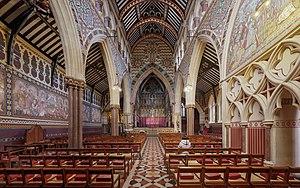
L'Église d'Angleterre est l’Église anglicane officiellement établie en Angleterre. Sa prise de position comme Église indépendante de la papauté au XVIᵉ siècle par l'acte de suprématie de 1534 est à l'origine de l'anglicanisme, branche du christianisme occupant à certains points de vue une position intermédiaire entre catholicisme et protestantisme. L'Église d'Angleterre est l'« Église mère » de la Communion anglicane.